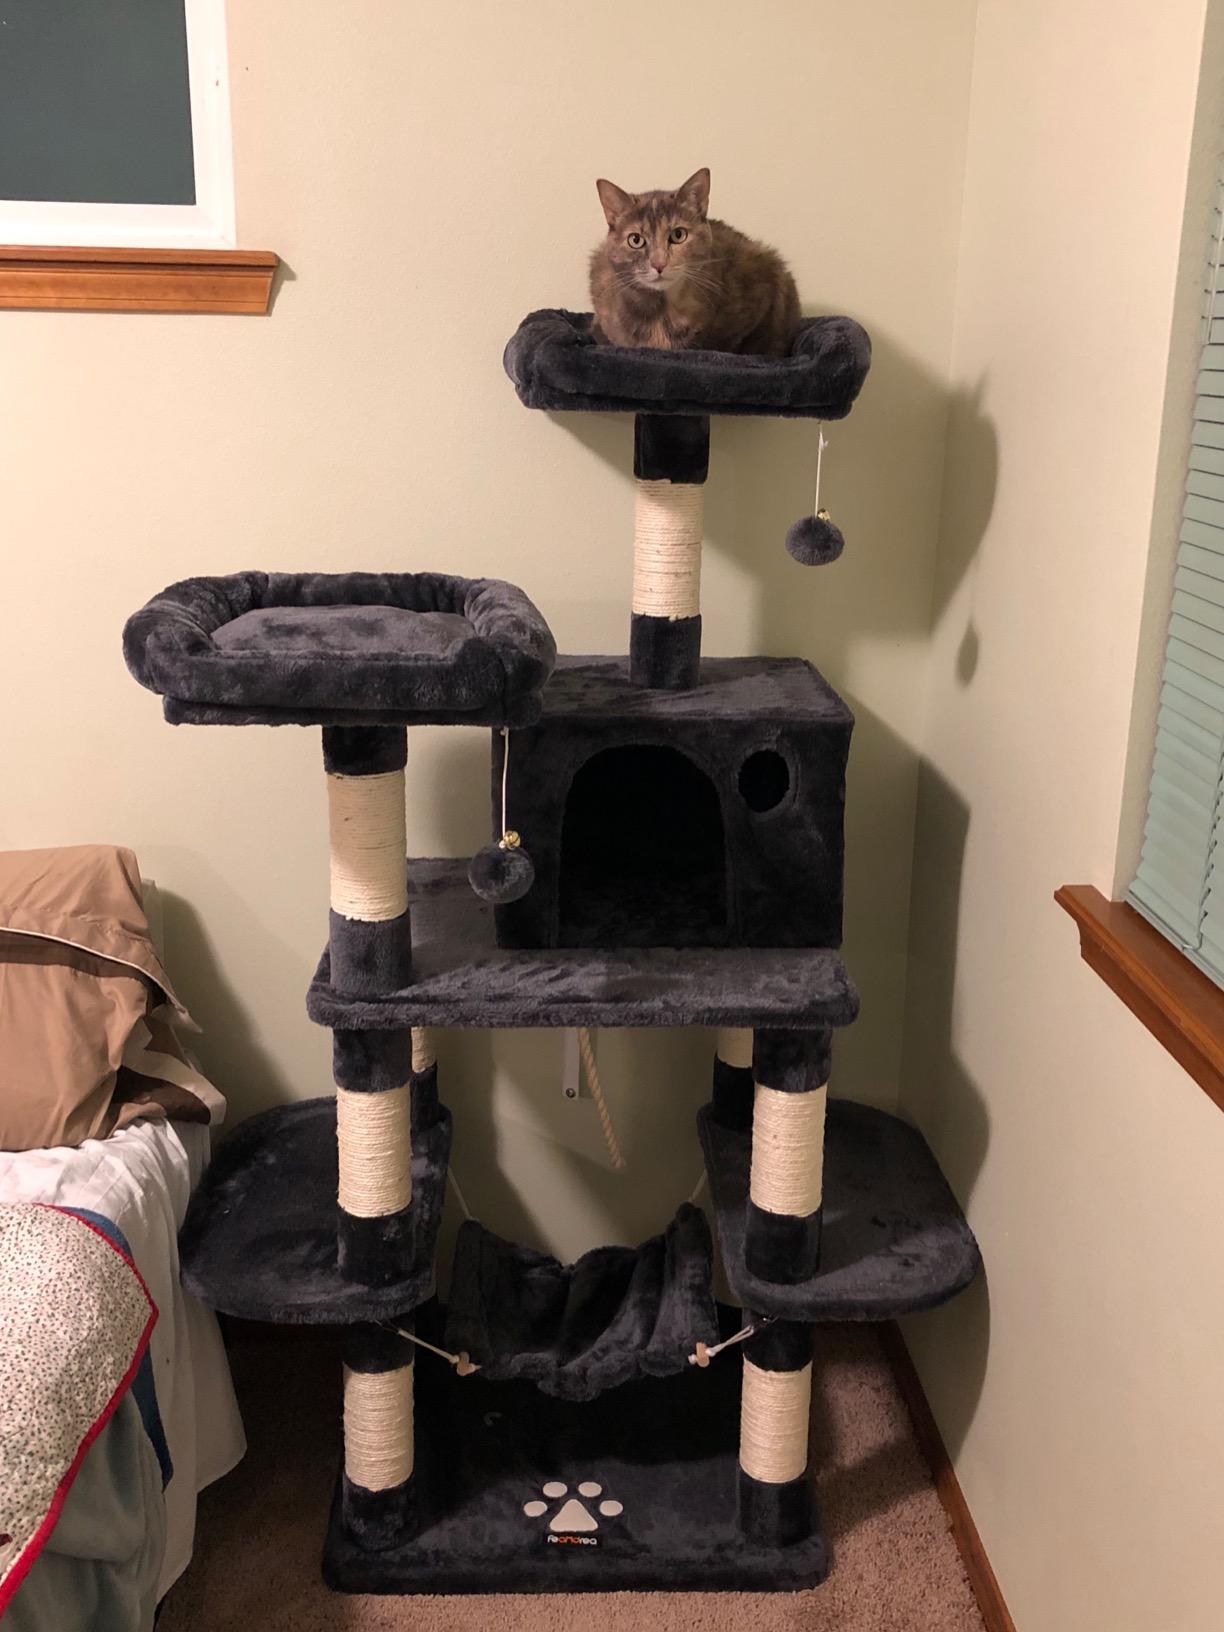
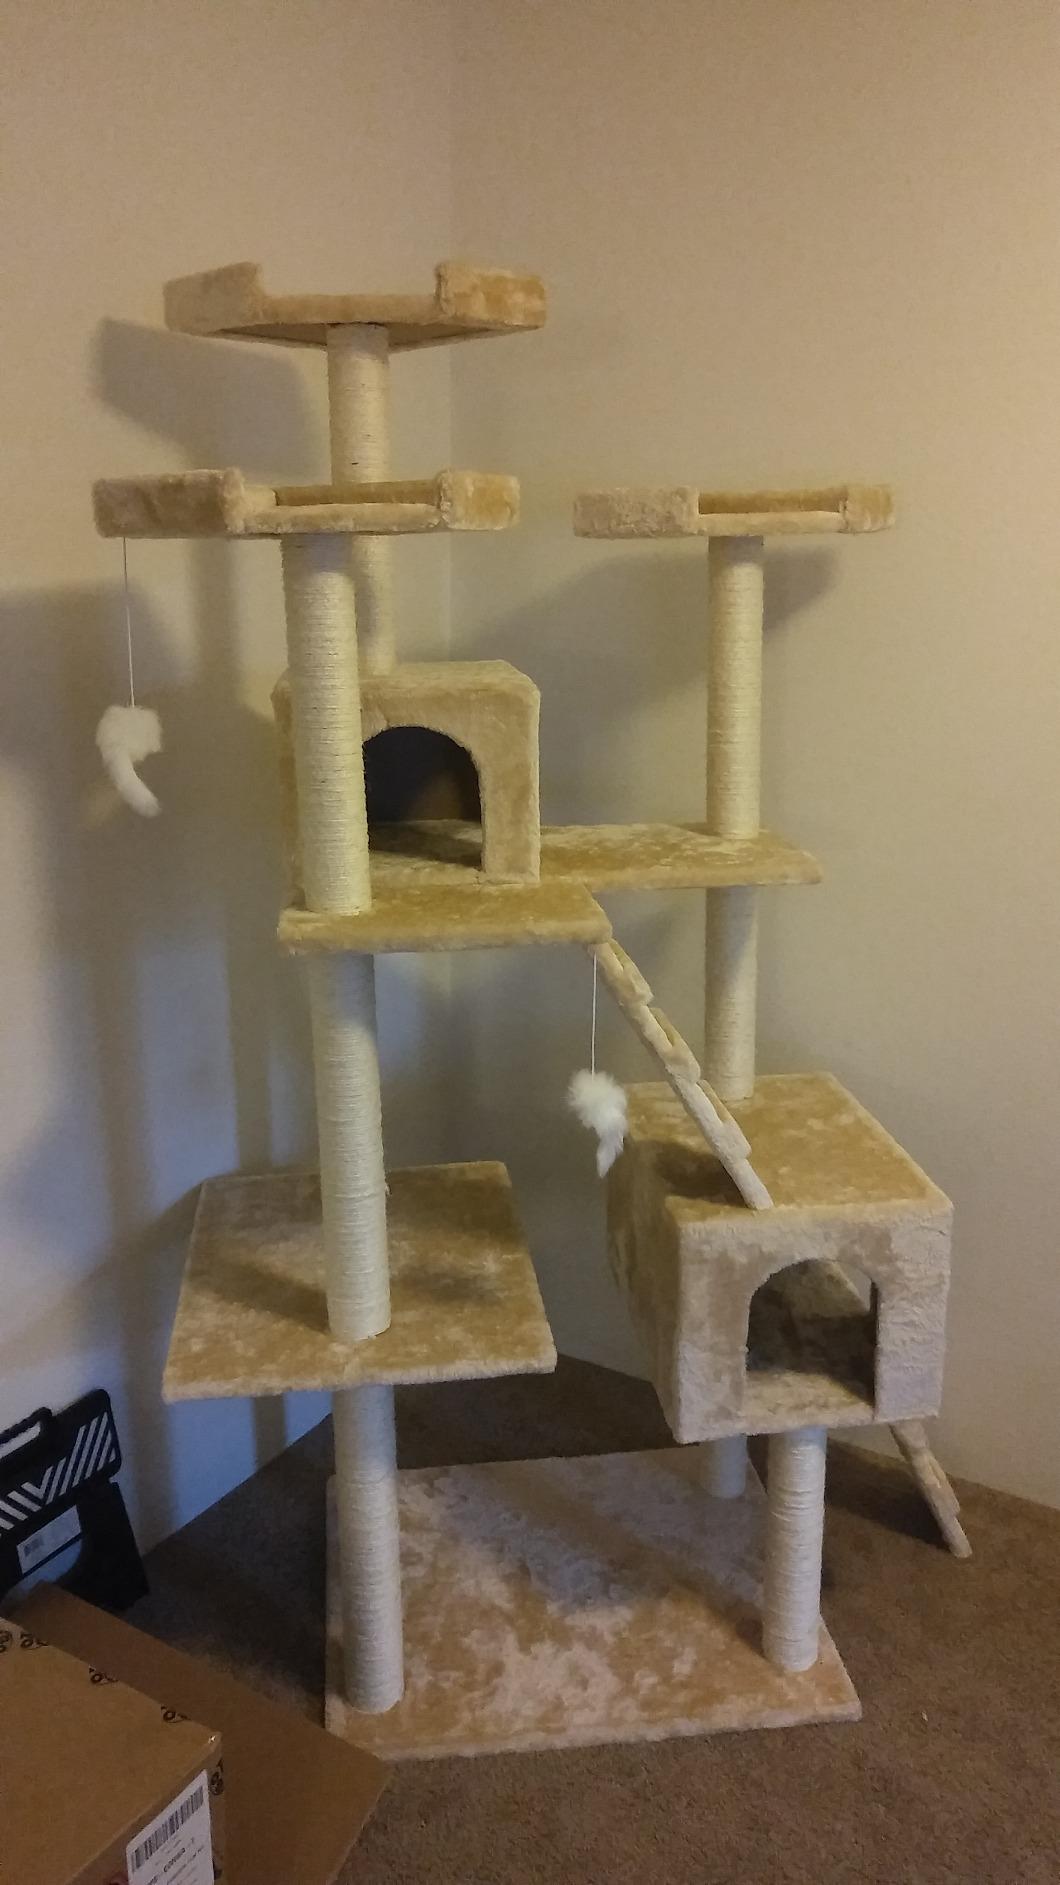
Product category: items_cat tree
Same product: no